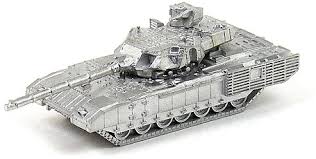
Label: T-14